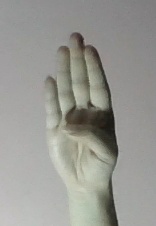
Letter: kaaf